Muqaddar (2017 film)

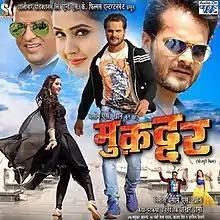
Theatrical Release Poster

Muqaddar is a 2017 Indian Bhojpuri-language action-romance-musical drama film written and directed by Sekhar Sharma and produced by Wasim S. Khan. The film stars Khesari Lal Yadav and Kajal Raghwani are in lead roles, while Shubhi Sharma, Shamim Khan, Awadhesh Mishra, Baleshwar Singh, C P Bhatt, Prakash Jais, Ayaz Khan, J Neelam, Nagesh Mishra, Hemant Samrat, Abhay Rai, Nasir Khan and Santosh Verma are in supporting roles.